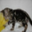
Label: cat